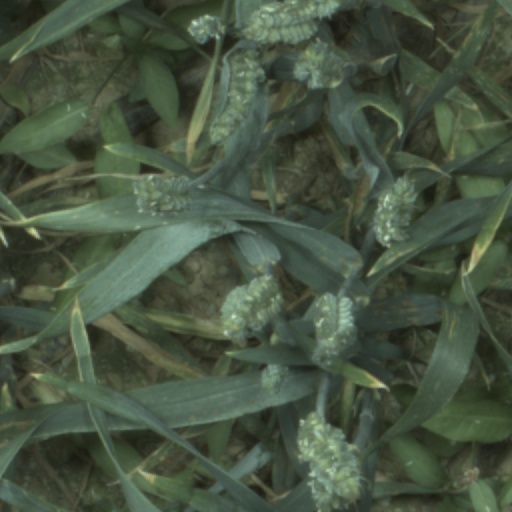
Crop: wheat